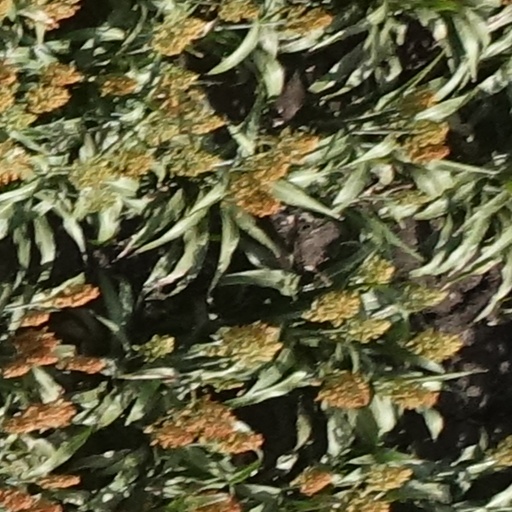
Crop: sorghum